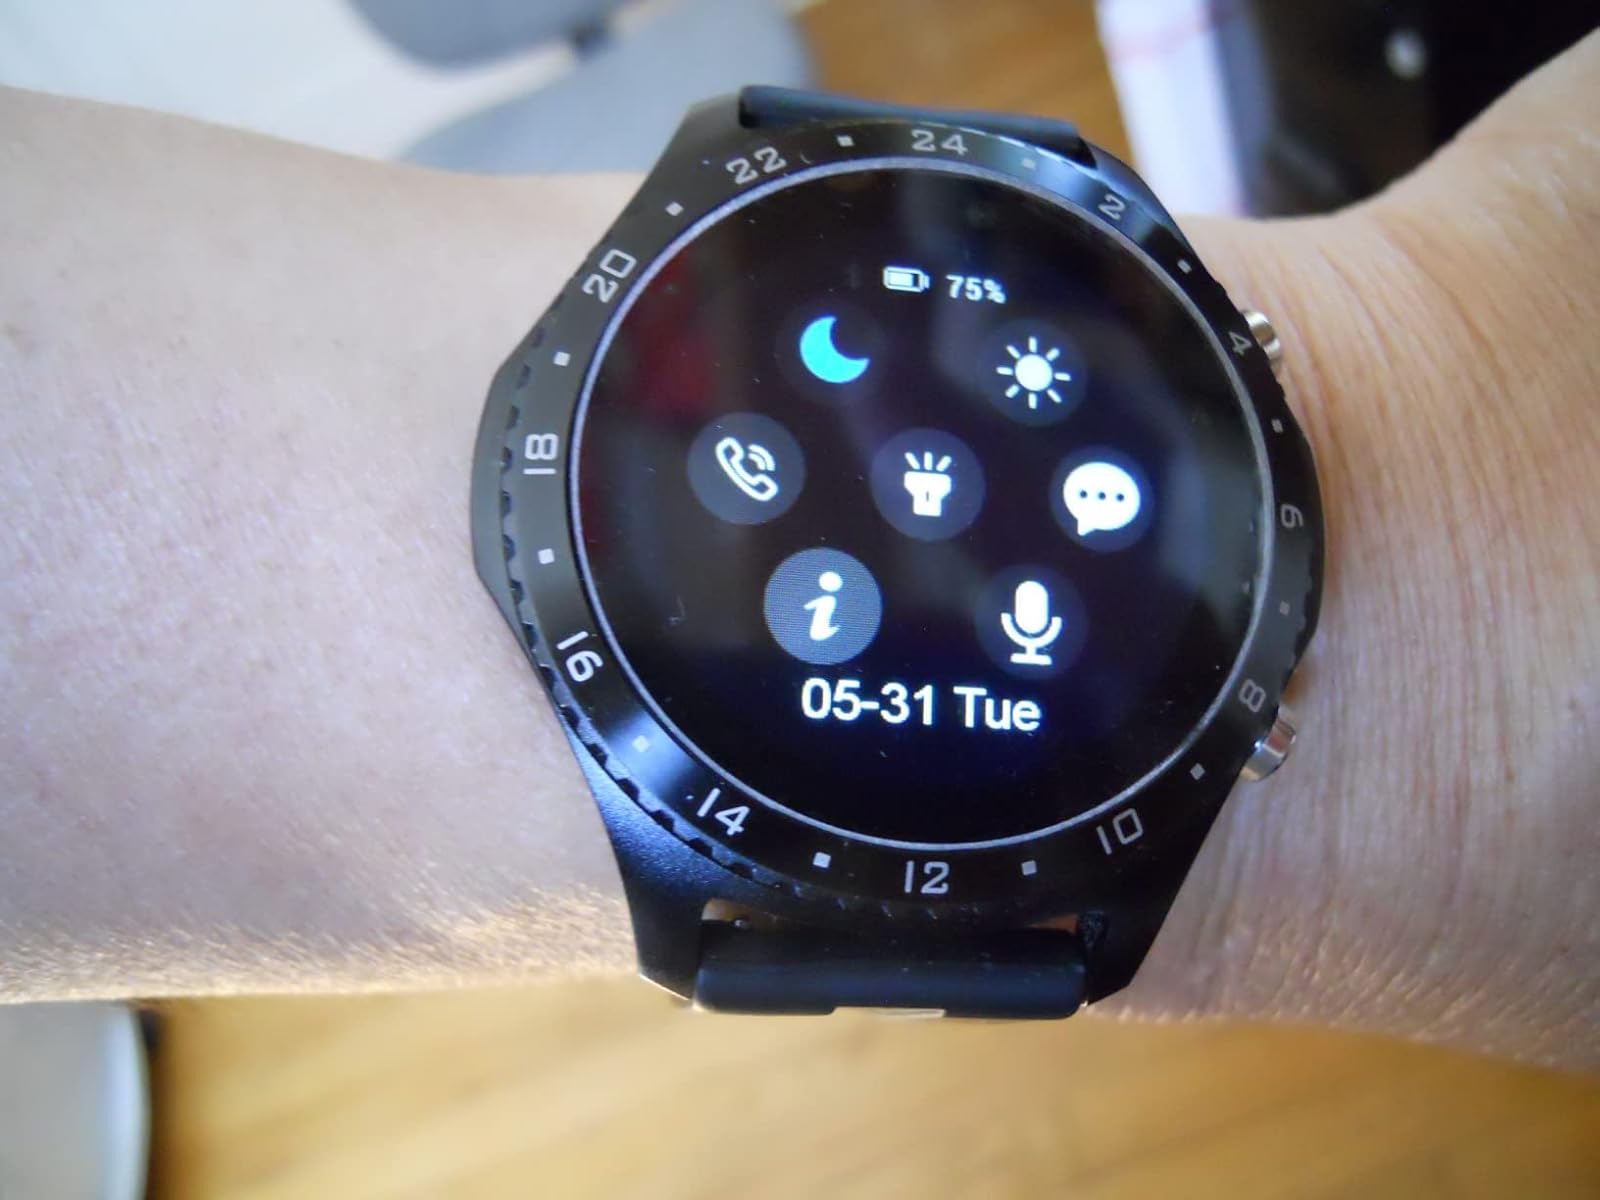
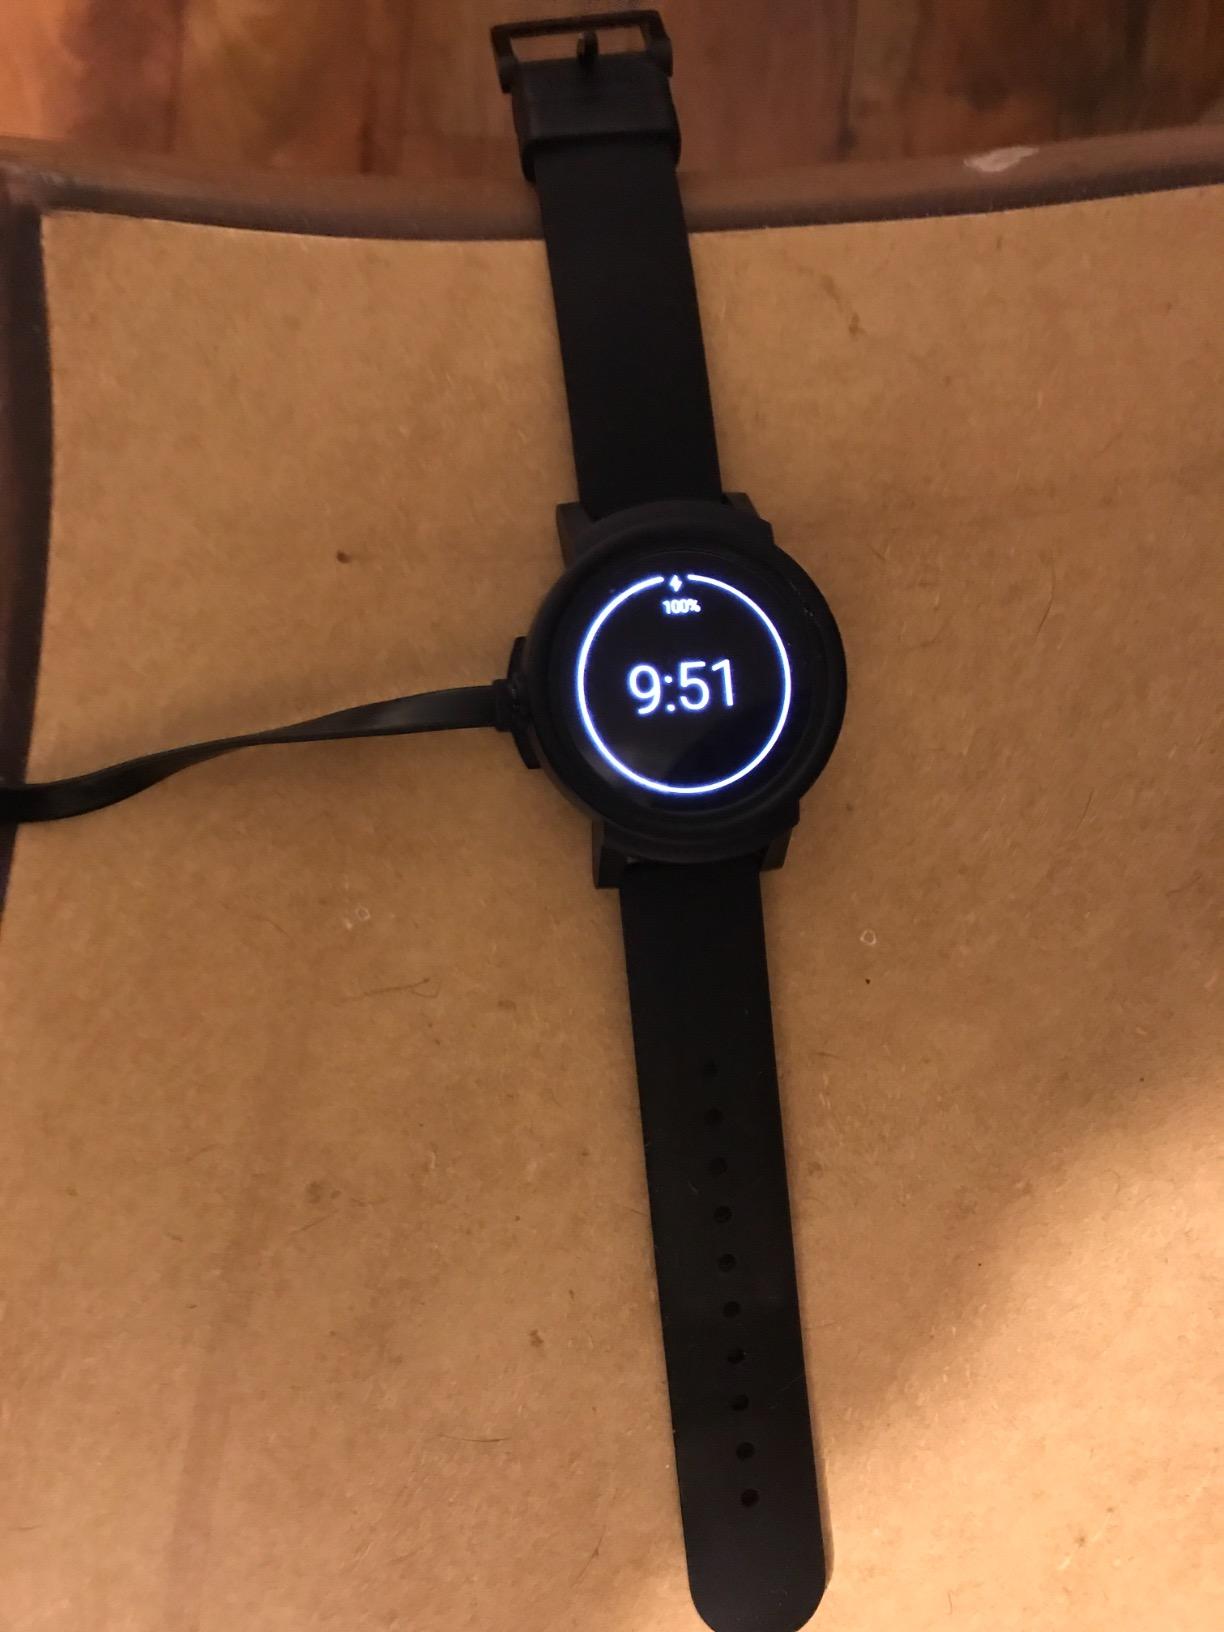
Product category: smartwatch
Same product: no